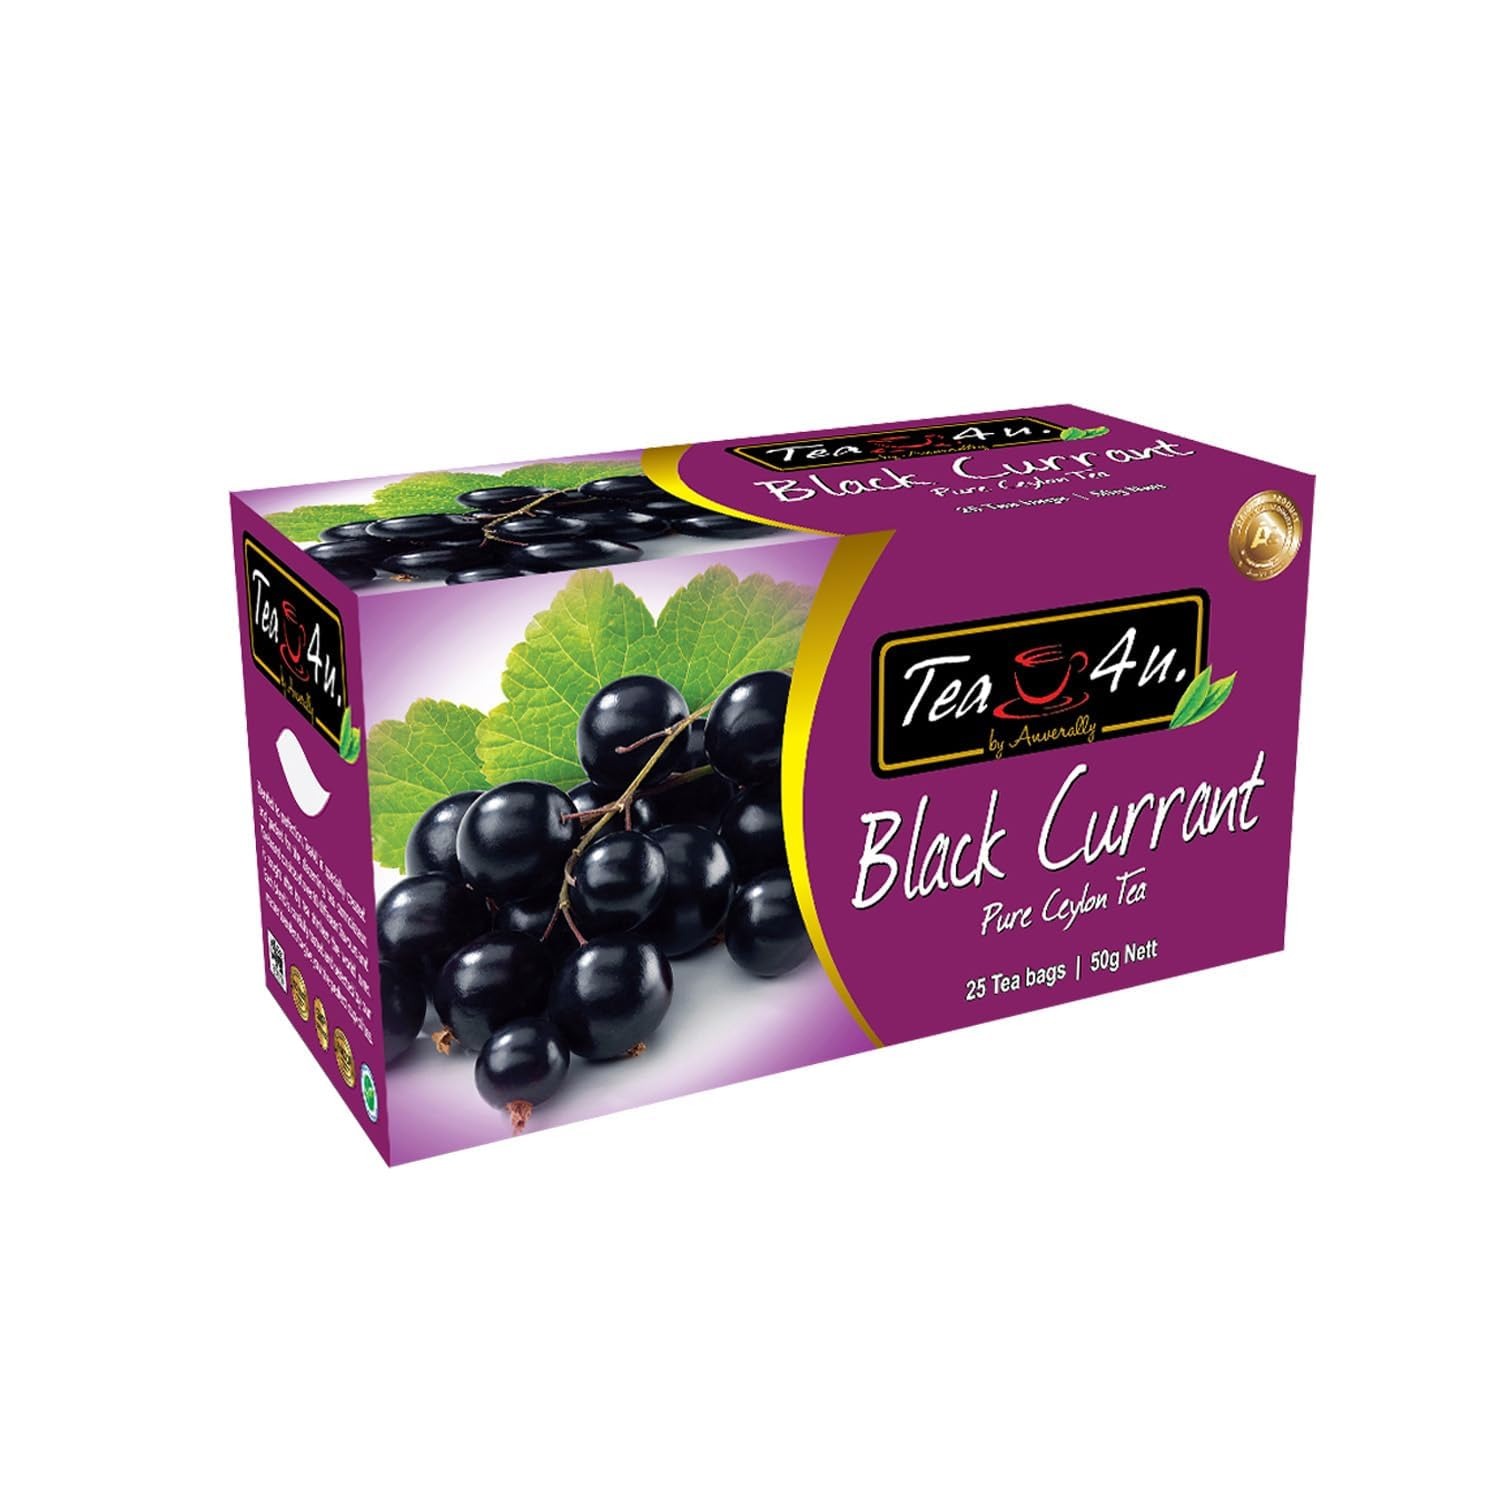
Item Name: Tea4U Flavored Black Ceylon TeaBags (Black Currant) - Ideal Quality from Sri Lanka's Finest Leaves and Expertly Blended - 25 Count
Bullet Point 1: Easy Brewing Process: Enjoying a delicious cup of Tea4U is effortless. Simply steep a tea bag in hot water for a few minutes to unlock its full flavor potential. With no need for additional equipment or complex brewing methods
Bullet Point 2: Convenient Packaging: Each Tea4U tea bag is individually sealed in a foil envelope, ensuring maximum freshness and flavor preservation. This convenient packaging also makes Tea4U ideal for on-the-go enjoyment, whether at home, the office, or while traveling
Bullet Point 3: Uplifting Experience: Immerse yourself in the calming embrace of Tea4U's black tea blend. Like meditation in a cup, our tea helps you navigate life's challenges with greater calmness, allowing you to unleash your inner potential with each sip
Bullet Point 4: Versatile Flavors: Tea4U offers a range of enticing flavor profiles to suit every palate, from traditional blends to innovative infusions. Whether you prefer classic black tea or crave a unique twist, there's a Tea4U option for you
Bullet Point 5: Trusted Heritage: Produced by the trusted Ceylon Tea Exporters ANVERALLY & SONS, Tea4U carries the legacy of excellence established over generations. With a track record spanning over a century, you can trust Tea4U to deliver unparalleled quality and flavor in every cup
Value: 1.0
Unit: Count

Price: 8.5